Free floating screed

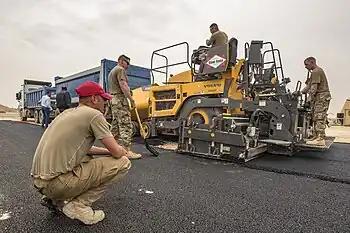
The screed is seen at the back of the paver, smoothing the paving mixture under the control of its operator, standing at the center of the screed.

The free floating screed is a device pioneered in the 1930s that revolutionized the asphalt paving process. The device is designed to spread and smooth out, or screed, the material (e.g. concrete or asphalt) below it.